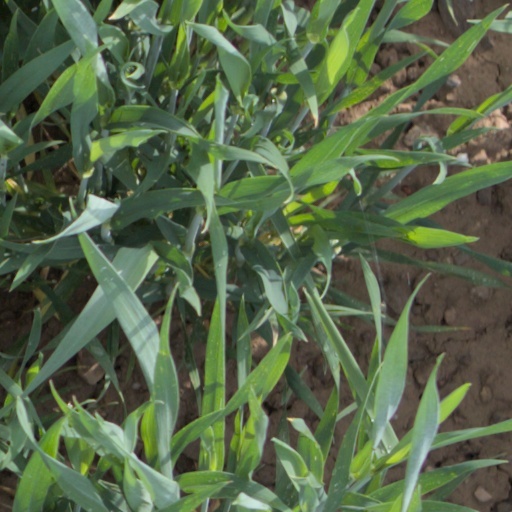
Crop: wheat